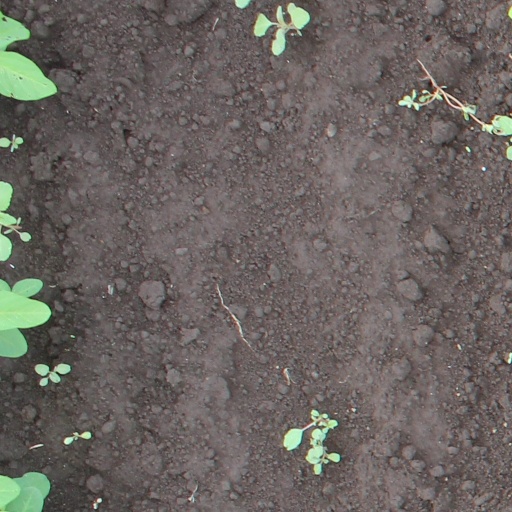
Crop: soybean